William Irvine (soldier)

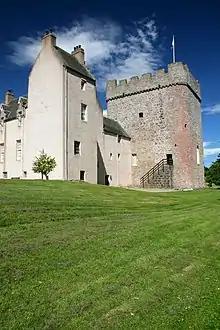
Drum Castle awarded to William de Irwyn for faithful service

For his services to de Bruce, William de Irwyn was granted land north of Aberdeen in 1323. He was given of Comyn land, which included the Royal Forest of Oaks and Drum Castle, thus William became the first "Laird of Drum". The Irvines would retain the land for over 650 years until it was handed over to the National Trust for Scotland.